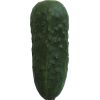
Label: Cucumber 1